Vinashak

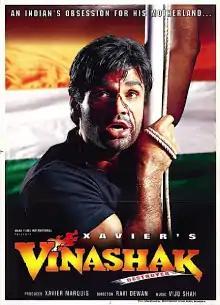
Movie Poster

Vinashak - Destroyer is a 1998 Indian Hindi-language action film directed by Ravi Dewan starring Sunil Shetty, Raveena Tandon and Danny Denzongpa. The film did not perform well at the box office.